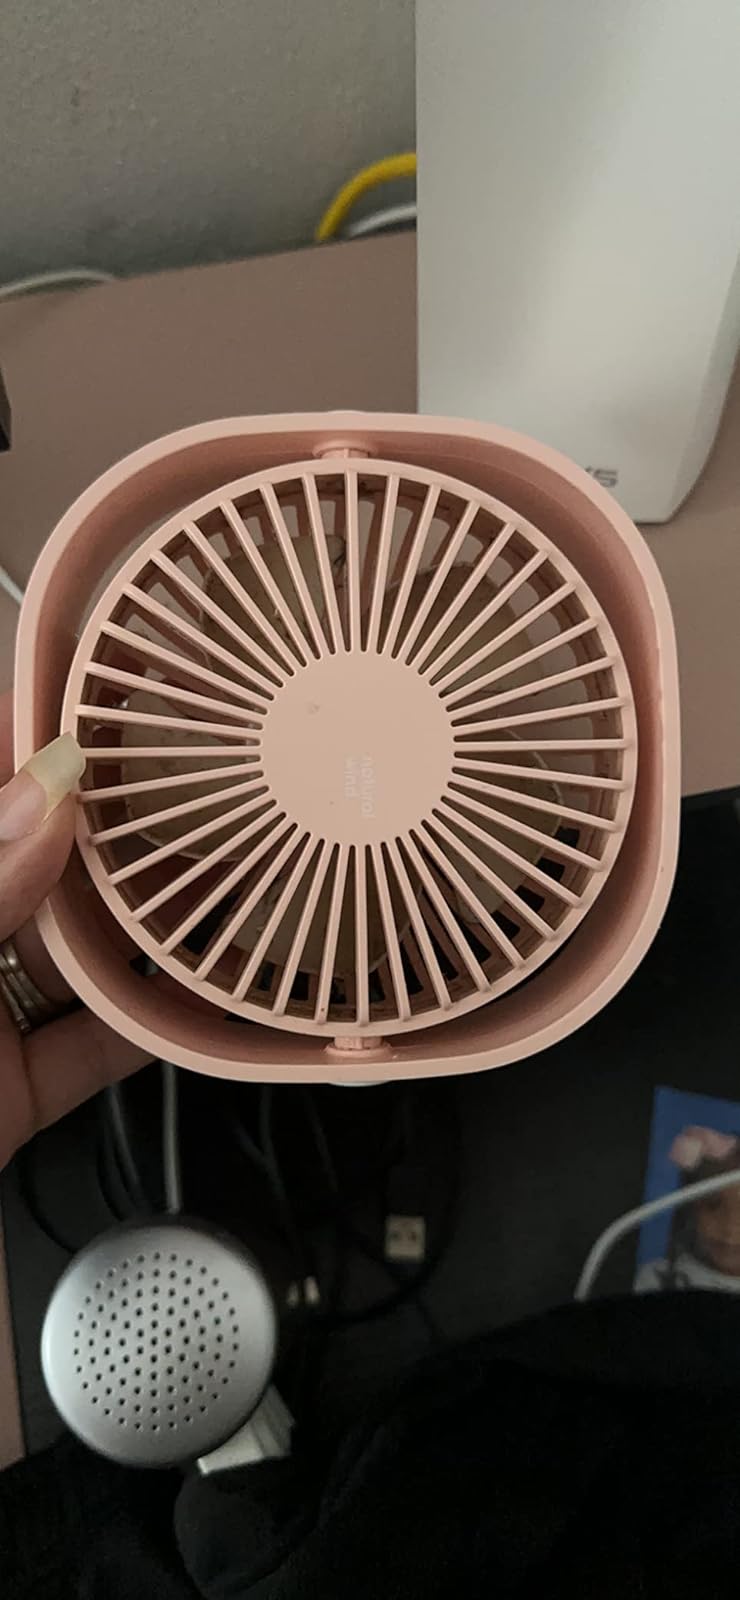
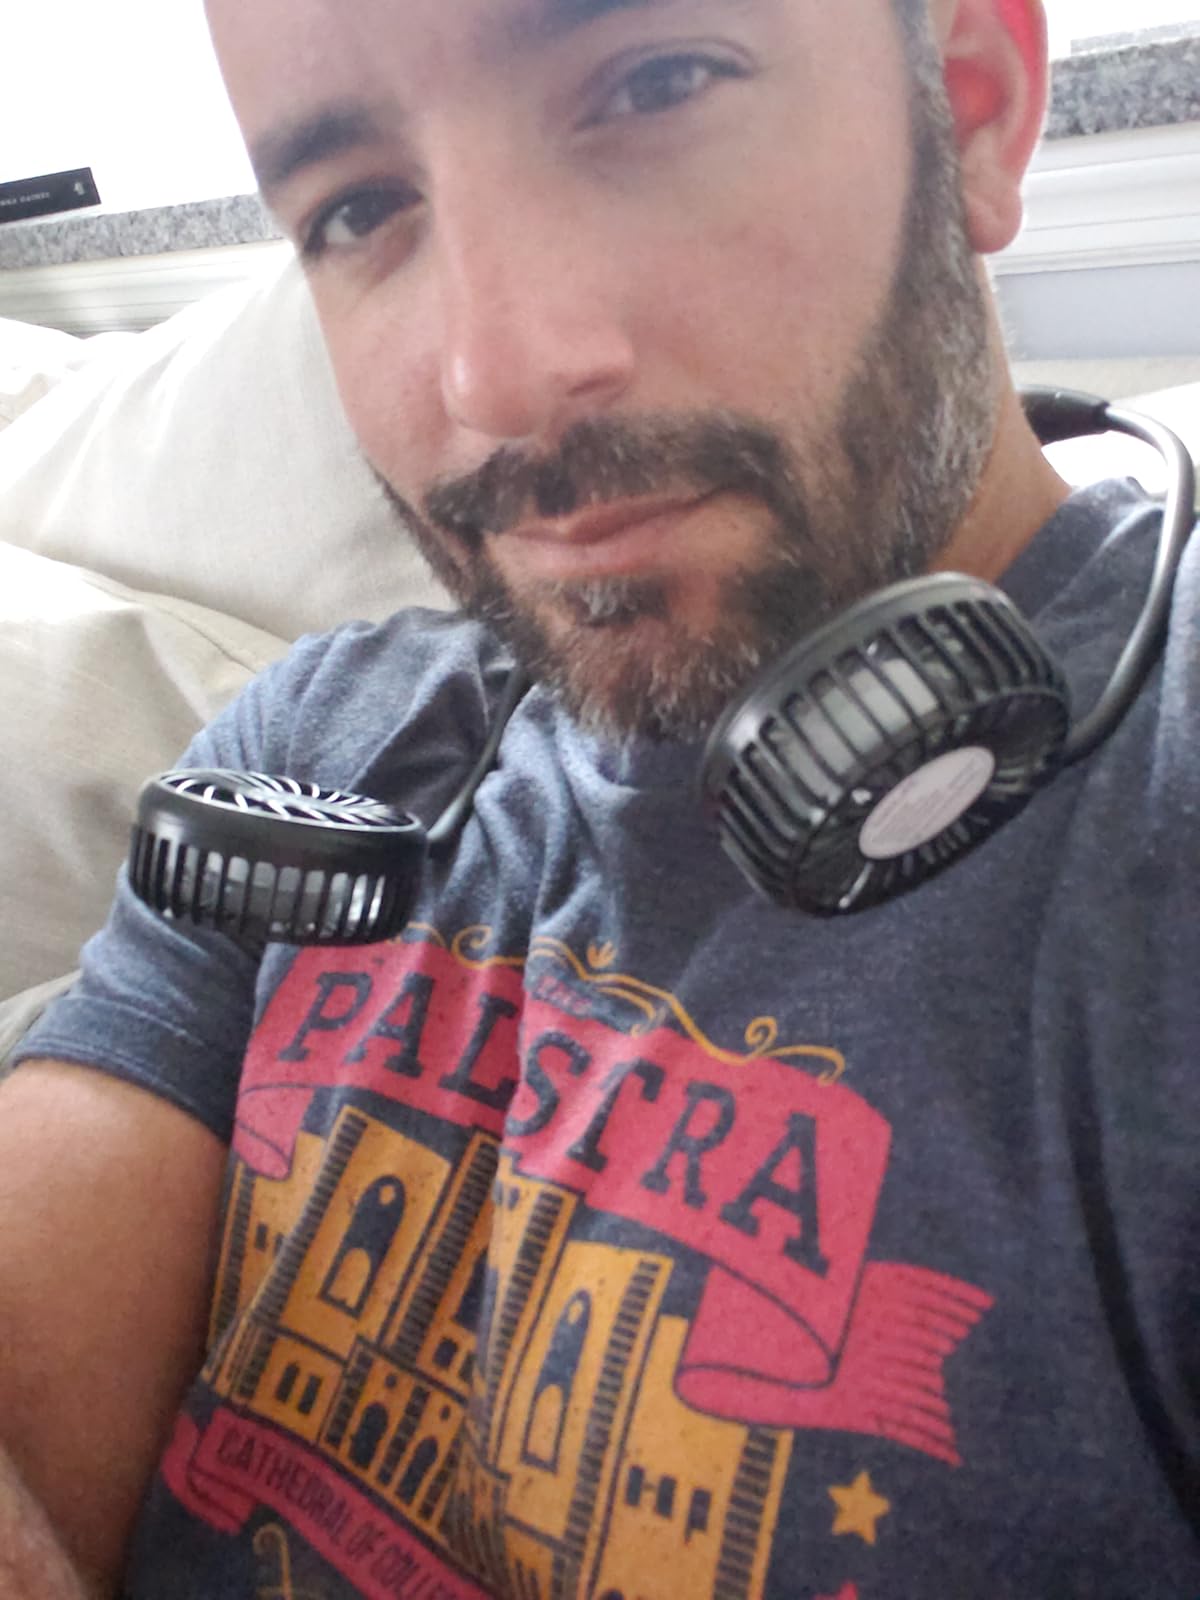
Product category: fan
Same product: no